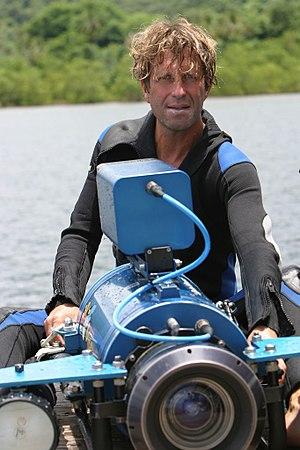
René Heuzey est un plongeur professionnel, réalisateur et un producteur de films sous-marins
René Heuzey, né le 5 mai 1959 à Lyon, est un plongeur professionnel, réalisateur et producteur de films sous-marins français.